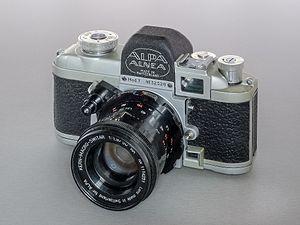
Alpa est une marque suisse d'appareils photographiques produits de 1942 à 1991 par la société Pignons et reprise en 1996 par la société Capaul & Weber.